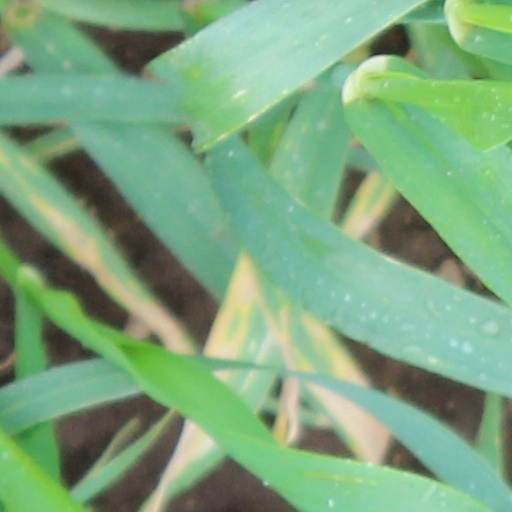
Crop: wheat